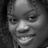
Emotion: happy